Pale Horse, Pale Rider: Three Short Novels

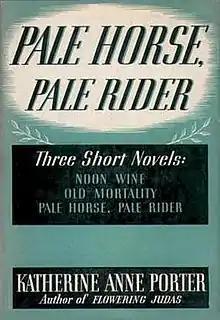
First edition cover art

Pale Horse, Pale Rider: Three Short Novels is a volume of three short novels by American author Katherine Anne Porter published by Harcourt, Brace & Company in 1939. The collected novels are "Old Mortality," "Noon Wine" and the eponymous "Pale Horse, Pale Rider."